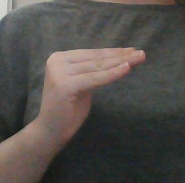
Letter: haa